Luis Cruz Azaceta

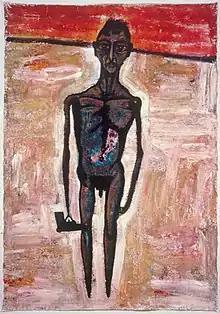
Gun Man (1986), 120x84 inches, acrylic on canvas

Luis Cruz Azaceta was born in Havana, Cuba. As a teenager, he witnessed many acts of violence on the streets of Havana: bombs in stores, cinemas and theaters, shoot-outs, arrests, and torture of citizens by Batista secret police. In 1959, the Cuban revolution brought jubilation and celebration when Castro promised to restore Cuba's constitution and free elections. Months later, executions began and businesses were confiscated, with some closing. Azaceta's experiences under both Batista and post-revolution impacted his vision—creating a sensitivity towards violence, human cruelty, injustice, and alienation—which later become central themes in his work.